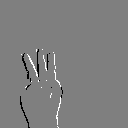
ASL letter: w